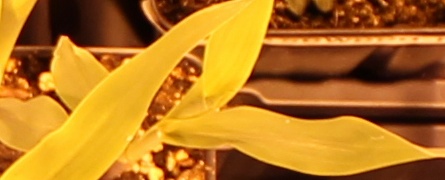
Label: Corn